Ochsenkopf (Fichtel Mountains)

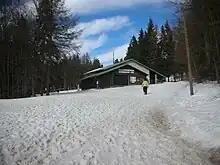
Valley station of Ochsenkopf South in the village of Fleckl

The Ochsenkopf summit is served by two chairlifts built by the Italian cable car manufacturer, Leitner, from Sterzing. In winter they serve the skiing area on the mountain.